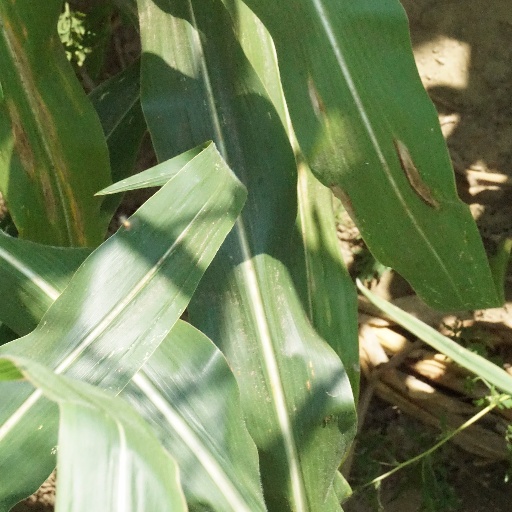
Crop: maize; corn